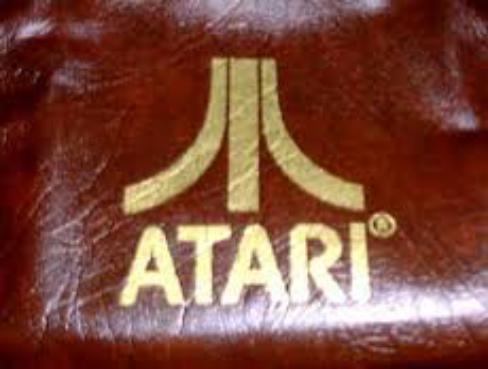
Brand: atari 2600-1
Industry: Clothes